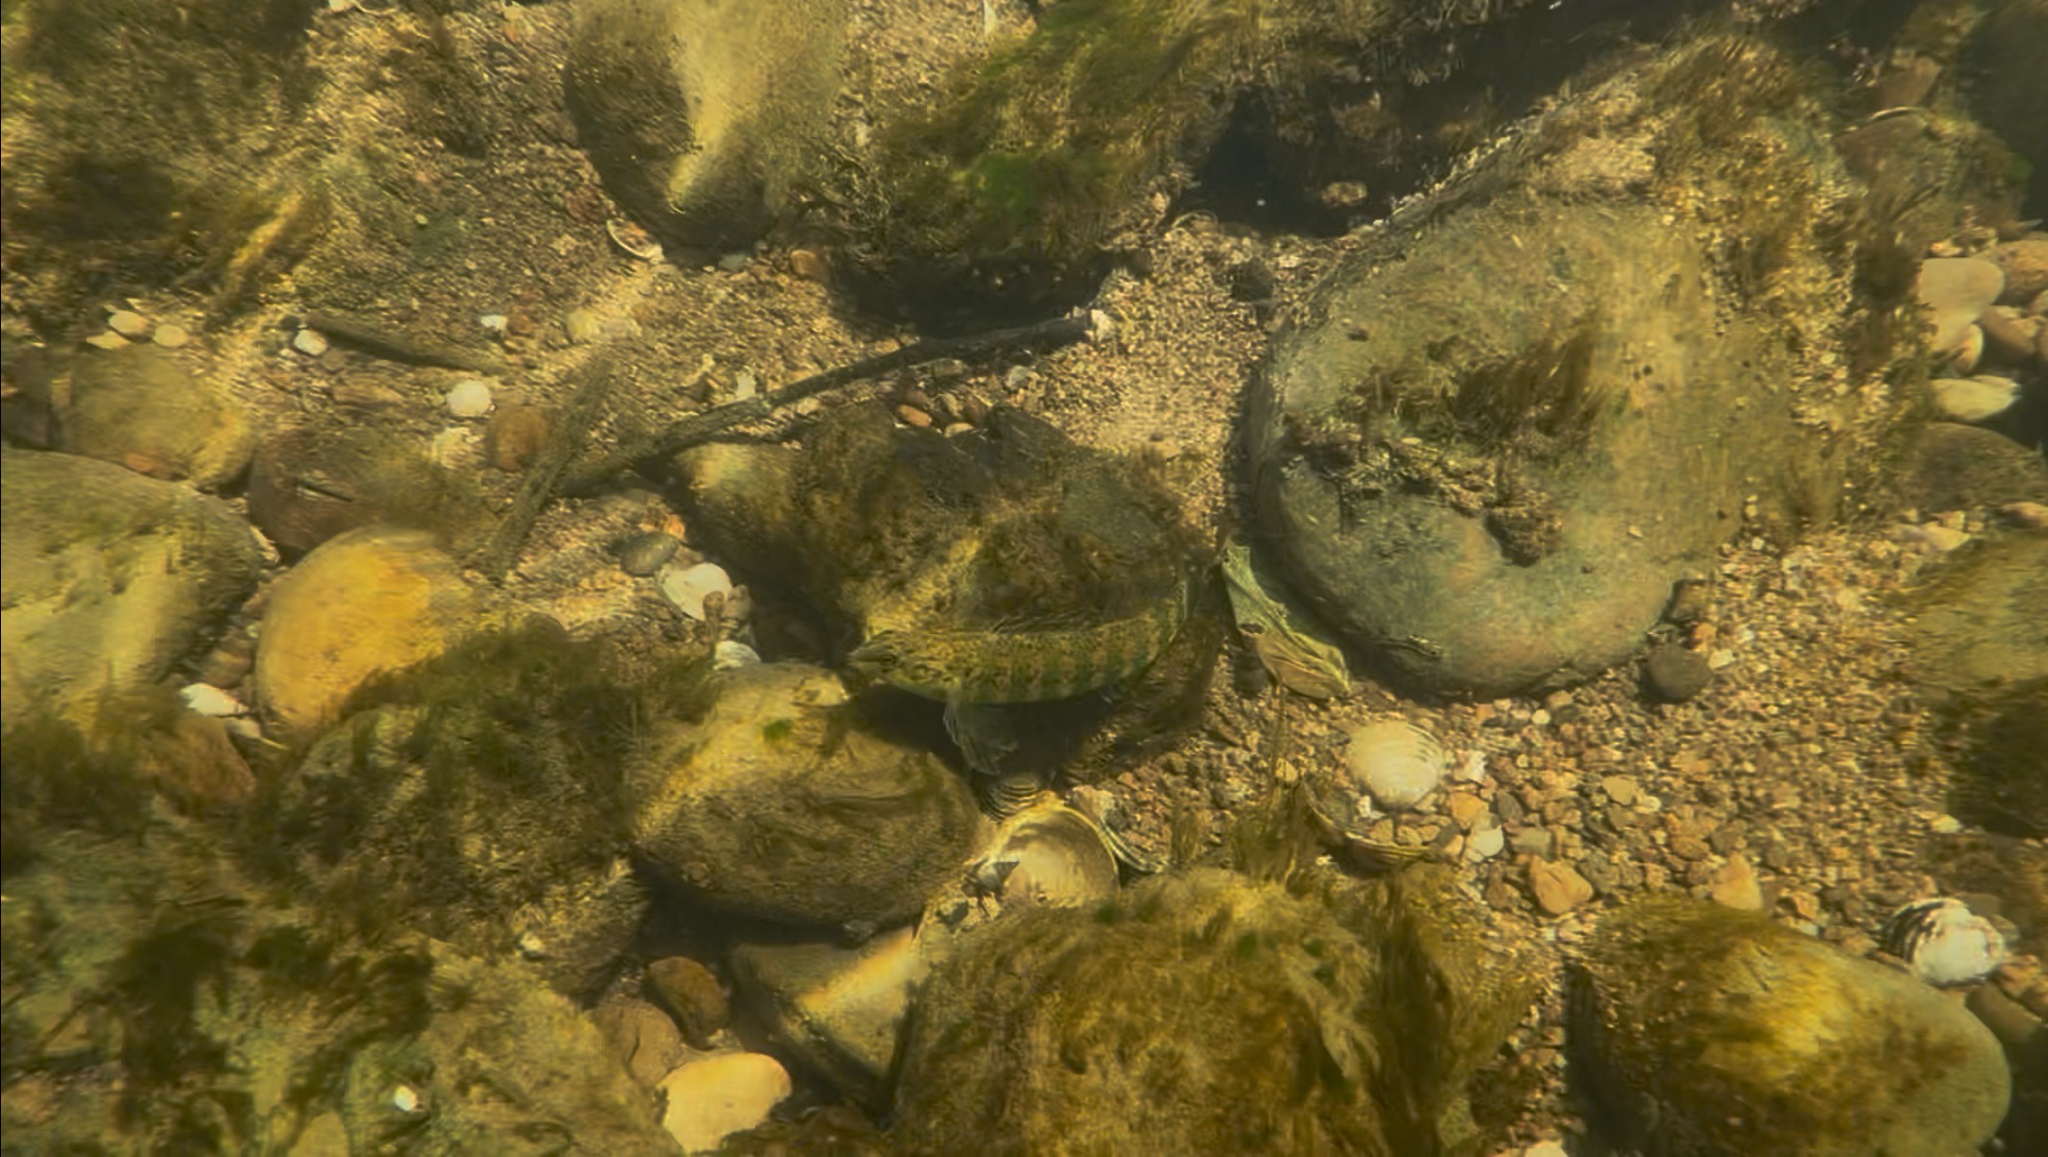
fish (species not among the labelled classes)